A Latin Dictionary

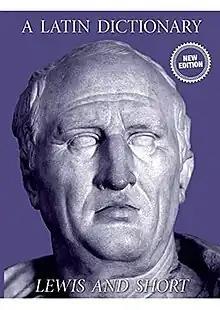
Cover of a 2020 reprint

A Latin Dictionary (or Harpers' Latin Dictionary, often referred to as Lewis and Short or L&S) is a popular English-language lexicographical work of the Latin language, published by Harper and Brothers of New York in 1879 and printed simultaneously in the United Kingdom by Oxford University Press.